Interstate 64

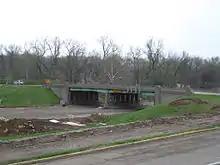
The Spoede Road overpass in Missouri above I-64, demolished in June 2008

In Missouri, the stretch was originally labeled as the Daniel Boone Expressway then only as US 40, and, as such, is still known to some locals in Greater St. Louis as Highway 40, even though the road has been designated as both I-64 and US 40 since 1988. This road is also the southernmost portion of the Avenue of the Saints. An interchange at Highway N in O'Fallon opened on December 13, 2004. This interchange also accommodates the tie-in of the Route 364 freeway to I-64. In April 2007, construction started to rebuild of I-64 in St. Louis from Spoede Road to Kingshighway. This project included repaving the entire road, rebuilding the overpasses and interchanges, adding a fourth lane between Spoede Road and I-170, and connecting I-64 to I-170 in all directions. Construction resulted in the complete closure of portions of the expressway in 2008 and 2009. In 2008, I-64 was closed from I-270 to I-170, reopening December 15, 2008. Beginning December 15, 2008, I-64 from I-170 to Kingshighway was closed. On December 6, 2009, with a grand opening ceremony and dedication, I-64 was completed in its entire length in Missouri from the Poplar Street Bridge to I-70 in Wentzville. As of December 7, 2009, I-64 is now complete and signed all the way to I-70 in Wentzville. All stoplights have been removed. The portion of I-64 in St. Louis has been named the Jack Buck Memorial Highway, in honor of the late sportscaster.